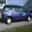
Label: automobile